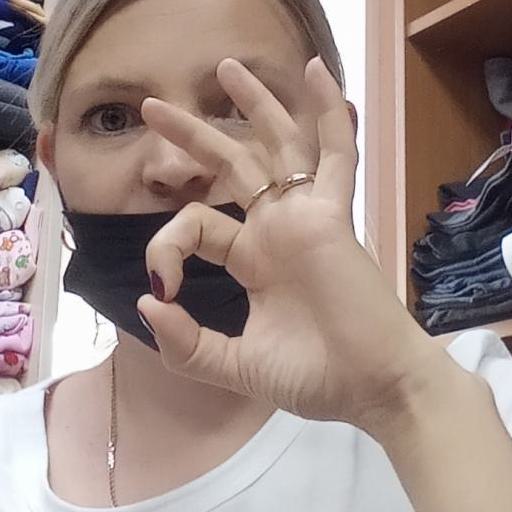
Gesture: ok